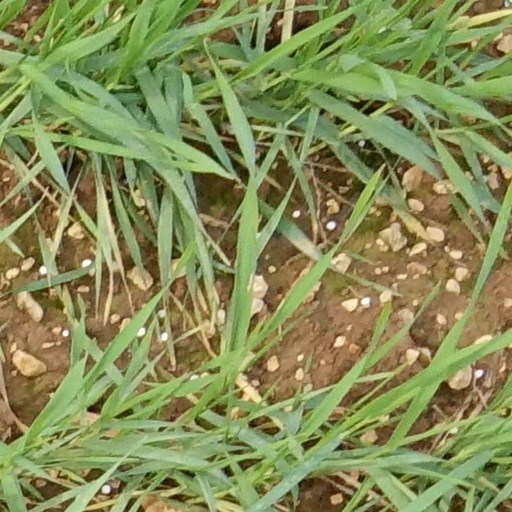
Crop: wheat